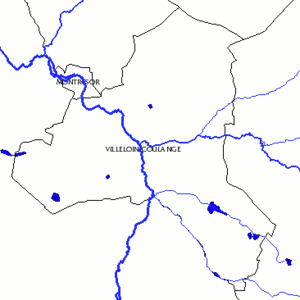
Carte du réseau hydrographique de la commune de Villeloin-Coulangé
Villeloin-Coulangé est une commune française de la région Centre-Val de Loire située dans le département d'Indre-et-Loire, au sud-est de Tours. D'une superficie de 3 452 hectares, la commune fait partie de la communauté de communes Loches Sud Touraine dans le canton de Loches. En 2014, elle comptait 647 habitants, répartis entre le bourg et l'ensemble des hameaux. Ses habitants sont appelés les Villaloupéens.